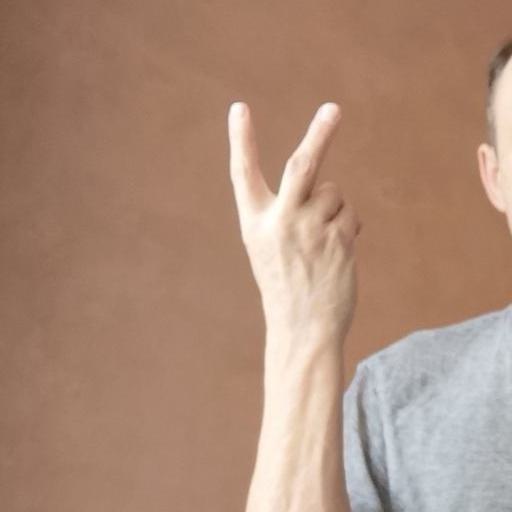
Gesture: peace_inverted